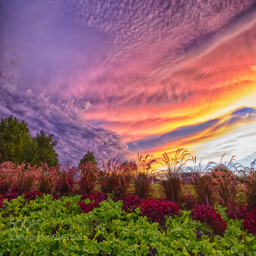
sunset after a storm is a summer moment